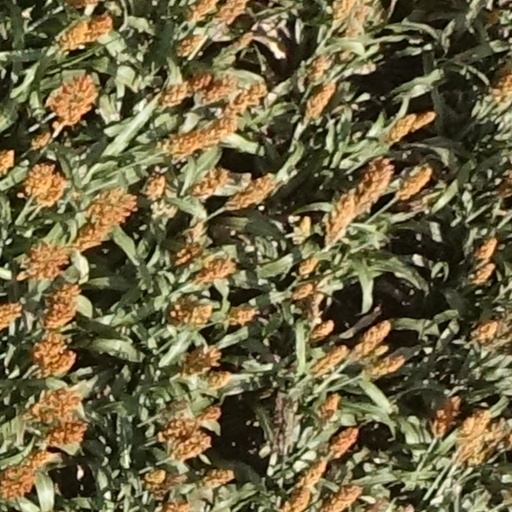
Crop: sorghum